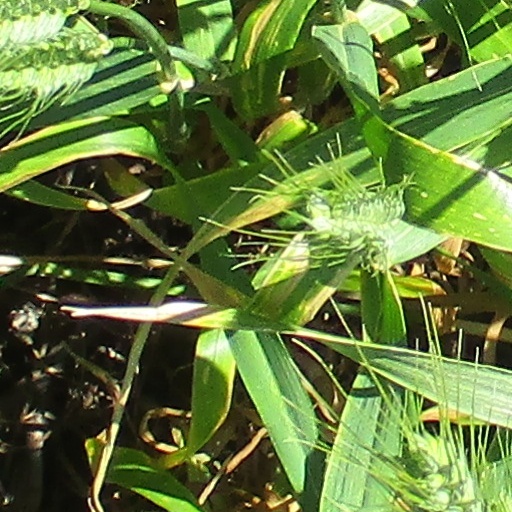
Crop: wheat